Un ballo in maschera

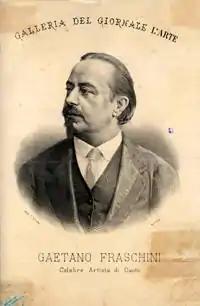
Tenor Gaetano Fraschini, the first Riccardo

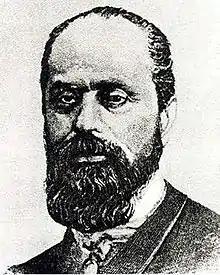
Antonio Somma, the librettist of the opera

"Scene 1: A public audience at Riccardo's palace, attended by his supporters, but also by his enemies who hope for his demise."